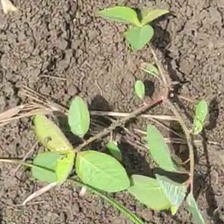
Weed species: Moti_dudhi(Euphorbia_geneculata_L)